Barometer

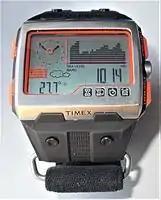
Timex Expedition WS4 in Barometric chart mode with weather forecast function

An aneroid barometer is an instrument used for measuring air pressure via a method that does not involve liquid. Although Gottfried Wilhelm Leibniz first proposed the concept of an aneroid barometer around 1700, it was not until 1844 that French scientist Lucien Vidi successfully invented it. The aneroid barometer uses a small, flexible metal box called an aneroid cell (capsule), which is made from an alloy of beryllium and copper. The evacuated capsule (or usually several capsules, stacked to add up their movements) is prevented from collapsing by a strong spring. Small changes in external air pressure cause the cell to expand or contract. This expansion and contraction drives mechanical levers such that the tiny movements of the capsule are amplified and displayed on the face of the aneroid barometer. Many models include a manually set needle which is used to mark the current measurement so that a relative change can be seen. This type of barometer is common in homes and in recreational boats. It is also used in meteorology, mostly in barographs, and as a pressure instrument in radiosondes.